Roger Sullivan House

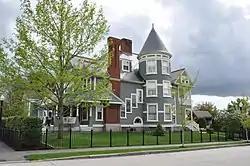

The Roger Sullivan House is a historic house at 168 Walnut Street in Manchester, New Hampshire. Built in 1892, it is the only known example of residential Queen Anne architecture by local architect William M. Butterfield, and is one of the city's finest examples of the style. It was listed on the National Register of Historic Places in 2004.